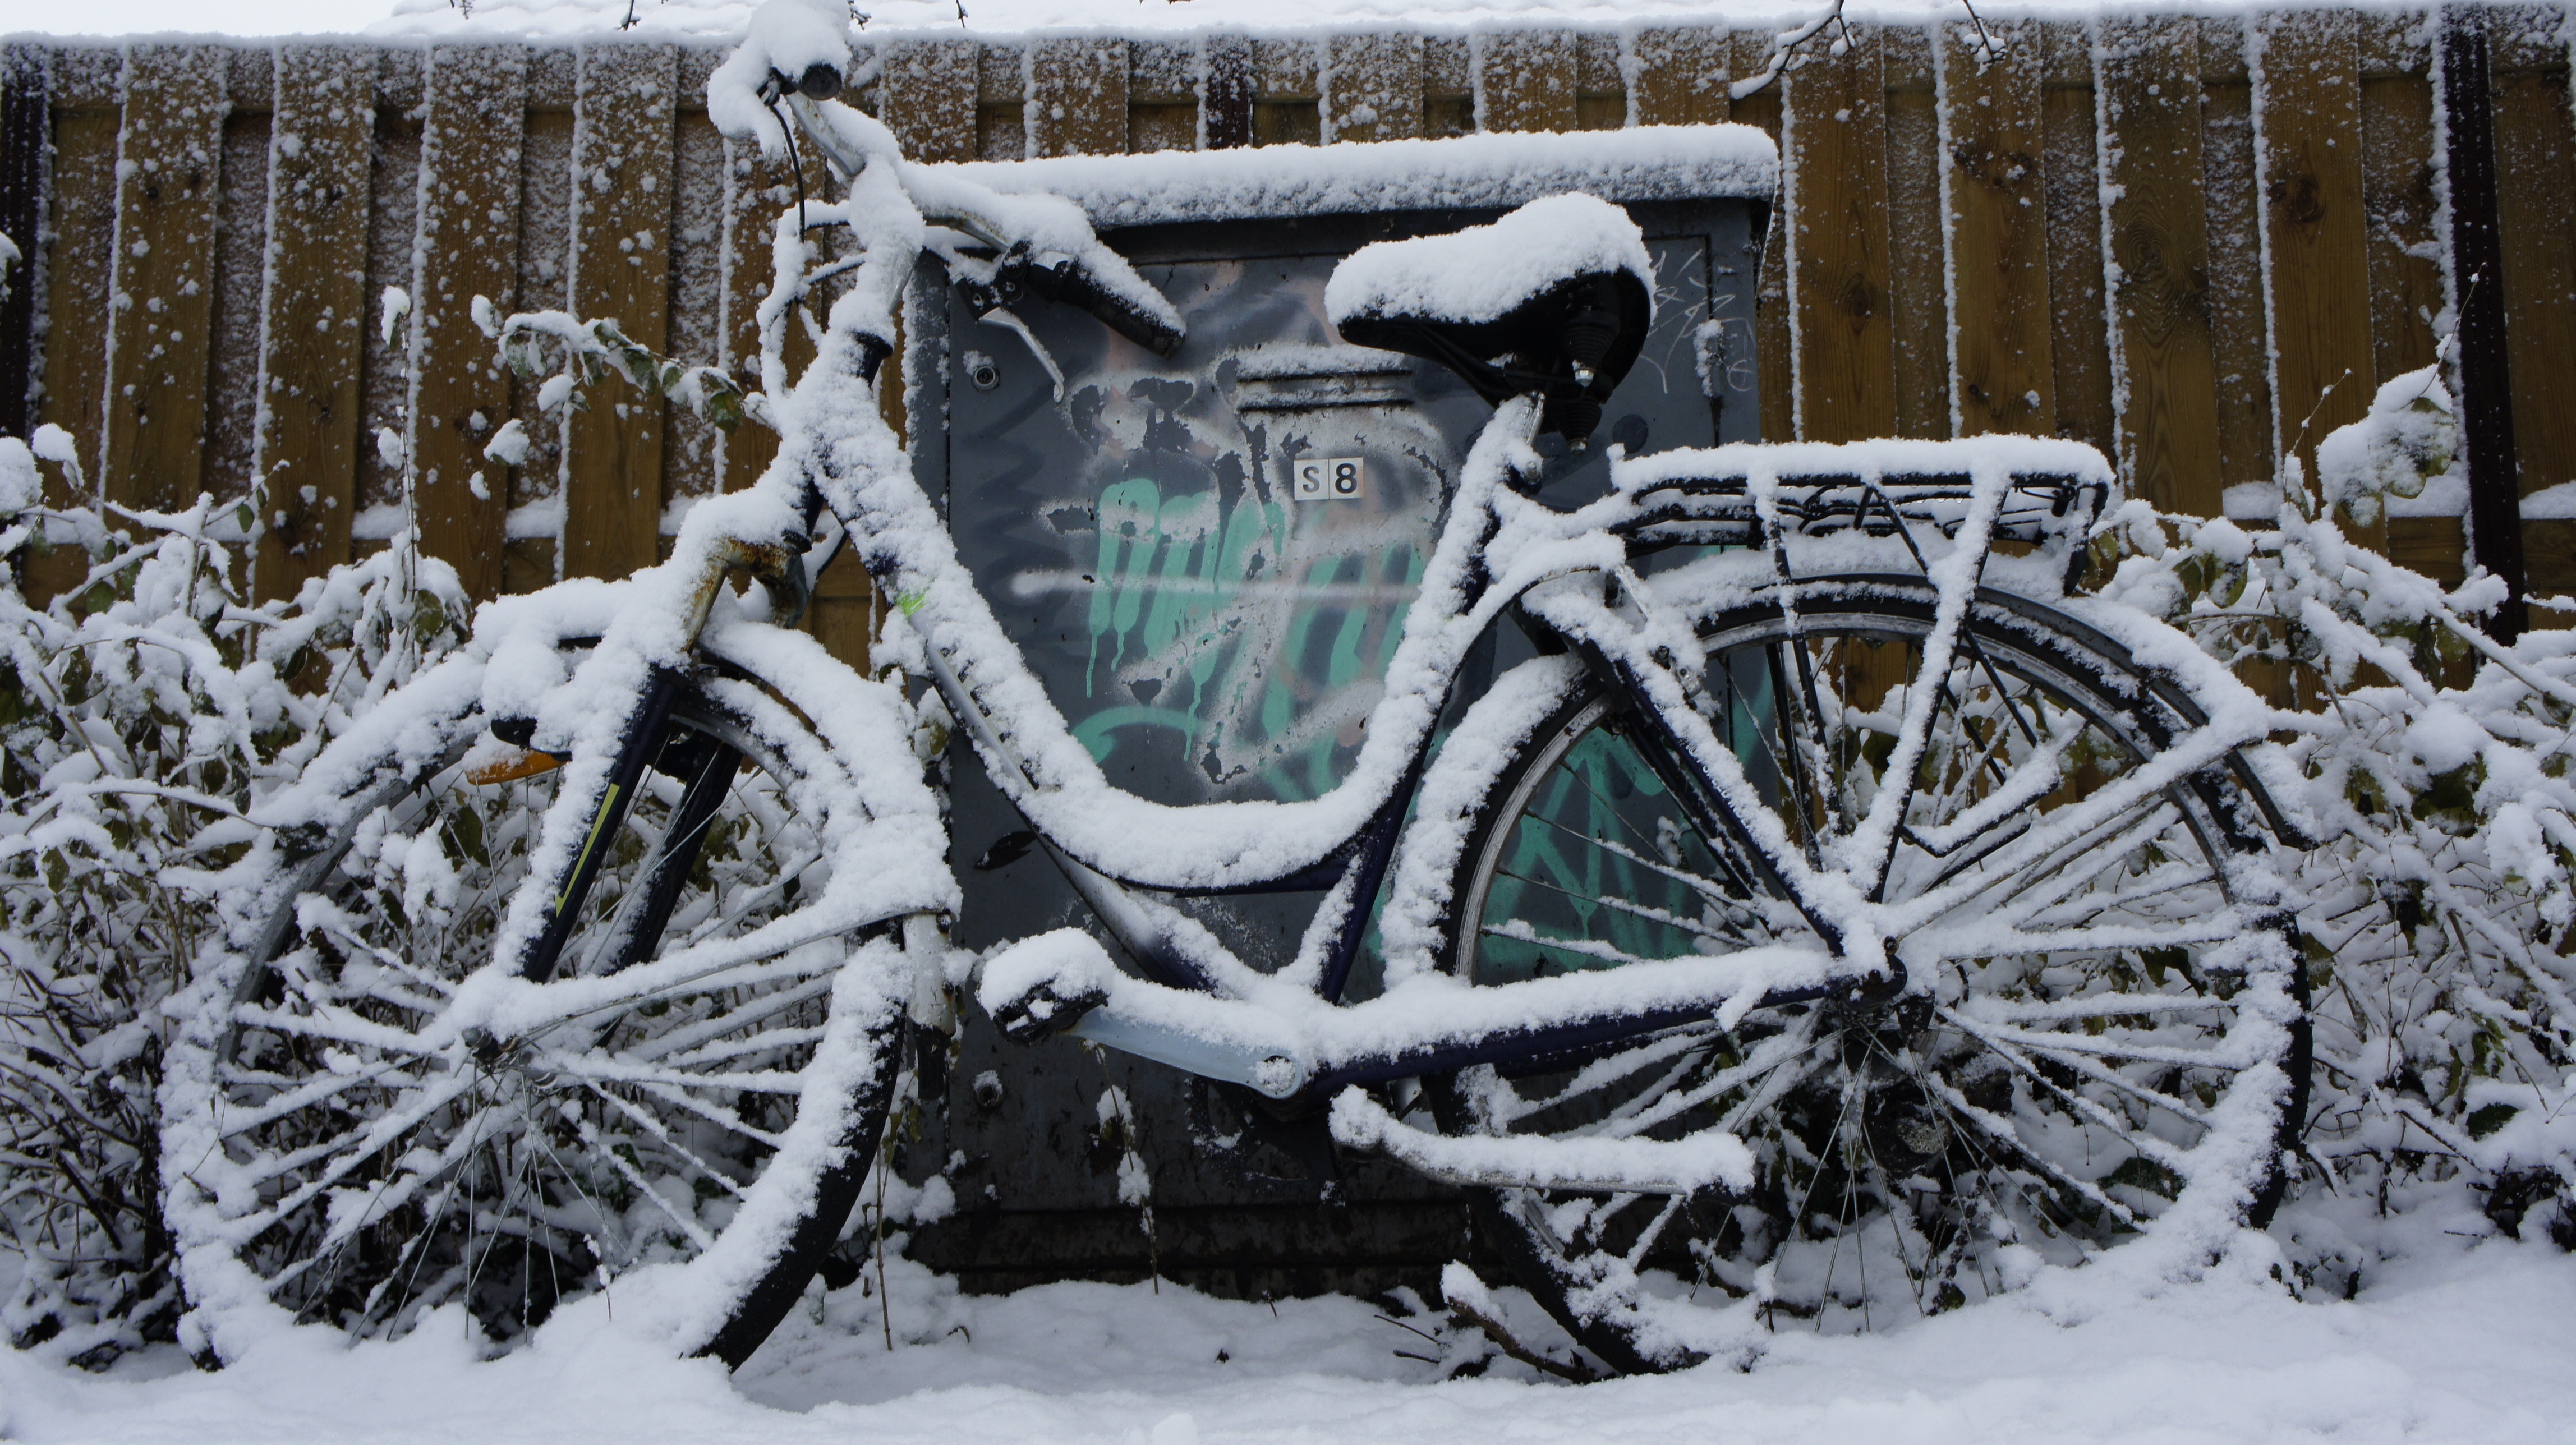
snow, winter, bicycle, ice, vehicle, weather, still life, season, sports equipment, freezing, land vehicle, cyclo cross bicycle, cyclo cross